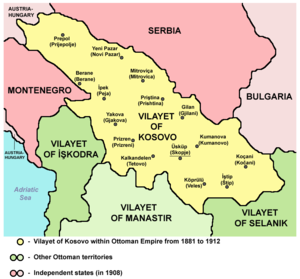
Cet article présente les faits saillants de l'histoire du Kosovo, un territoire au statut contesté situé en Europe du Sud dans les Balkans.